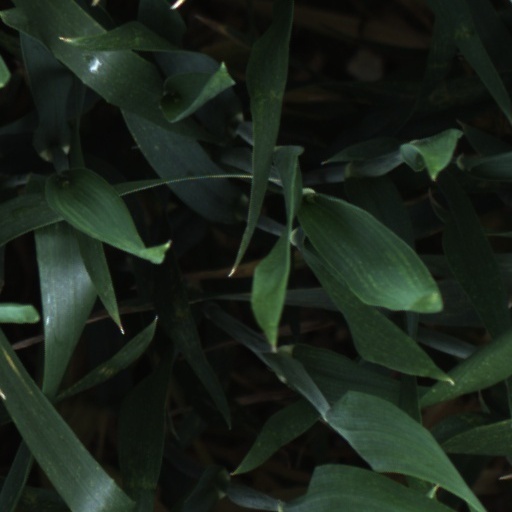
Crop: wheat